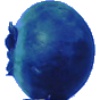
Label: Huckleberry 1